Songtsen Gampo

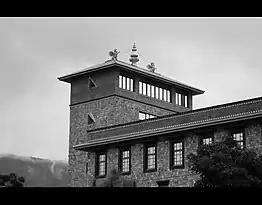
The Songtsen Library in Dehradun, India, collects, preserves and makes accessible ancient Tibetan and Himalayan religious, cultural and historical documents.

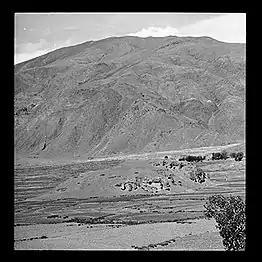
The burial mound of Songtsen Gampo surrounded by cultivated fields (Chyongye Valley, 1949)

It is said that Songtsen Gampo was born at Gyama in Meldro, a region to the northeast of modern Lhasa, the son of the Yarlung king Namri Songtsen. The book "The Holder of the White Lotus" says that it is believed that he was a manifestation of Avalokiteśvara, of whom the Dalai Lamas are similarly believed to be a manifestation. His identification as a cakravartin and incarnation of Avalokiteśvara began in earnest in the indigenous Buddhist literary histories of the 11th century.